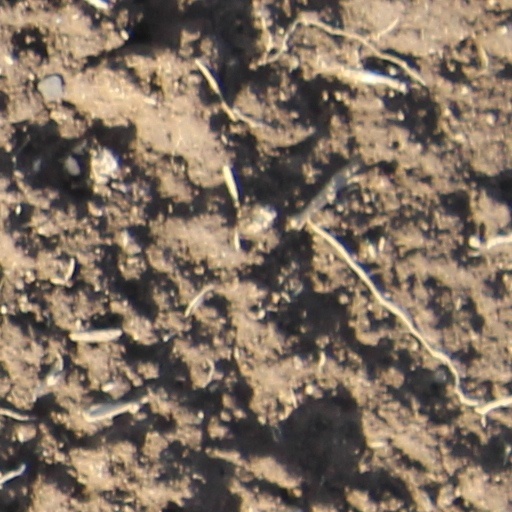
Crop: wheat